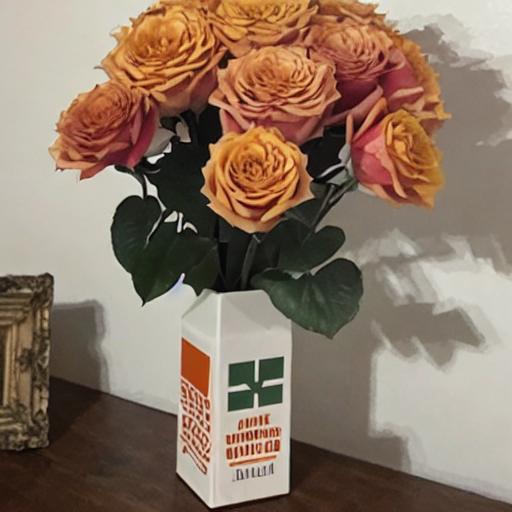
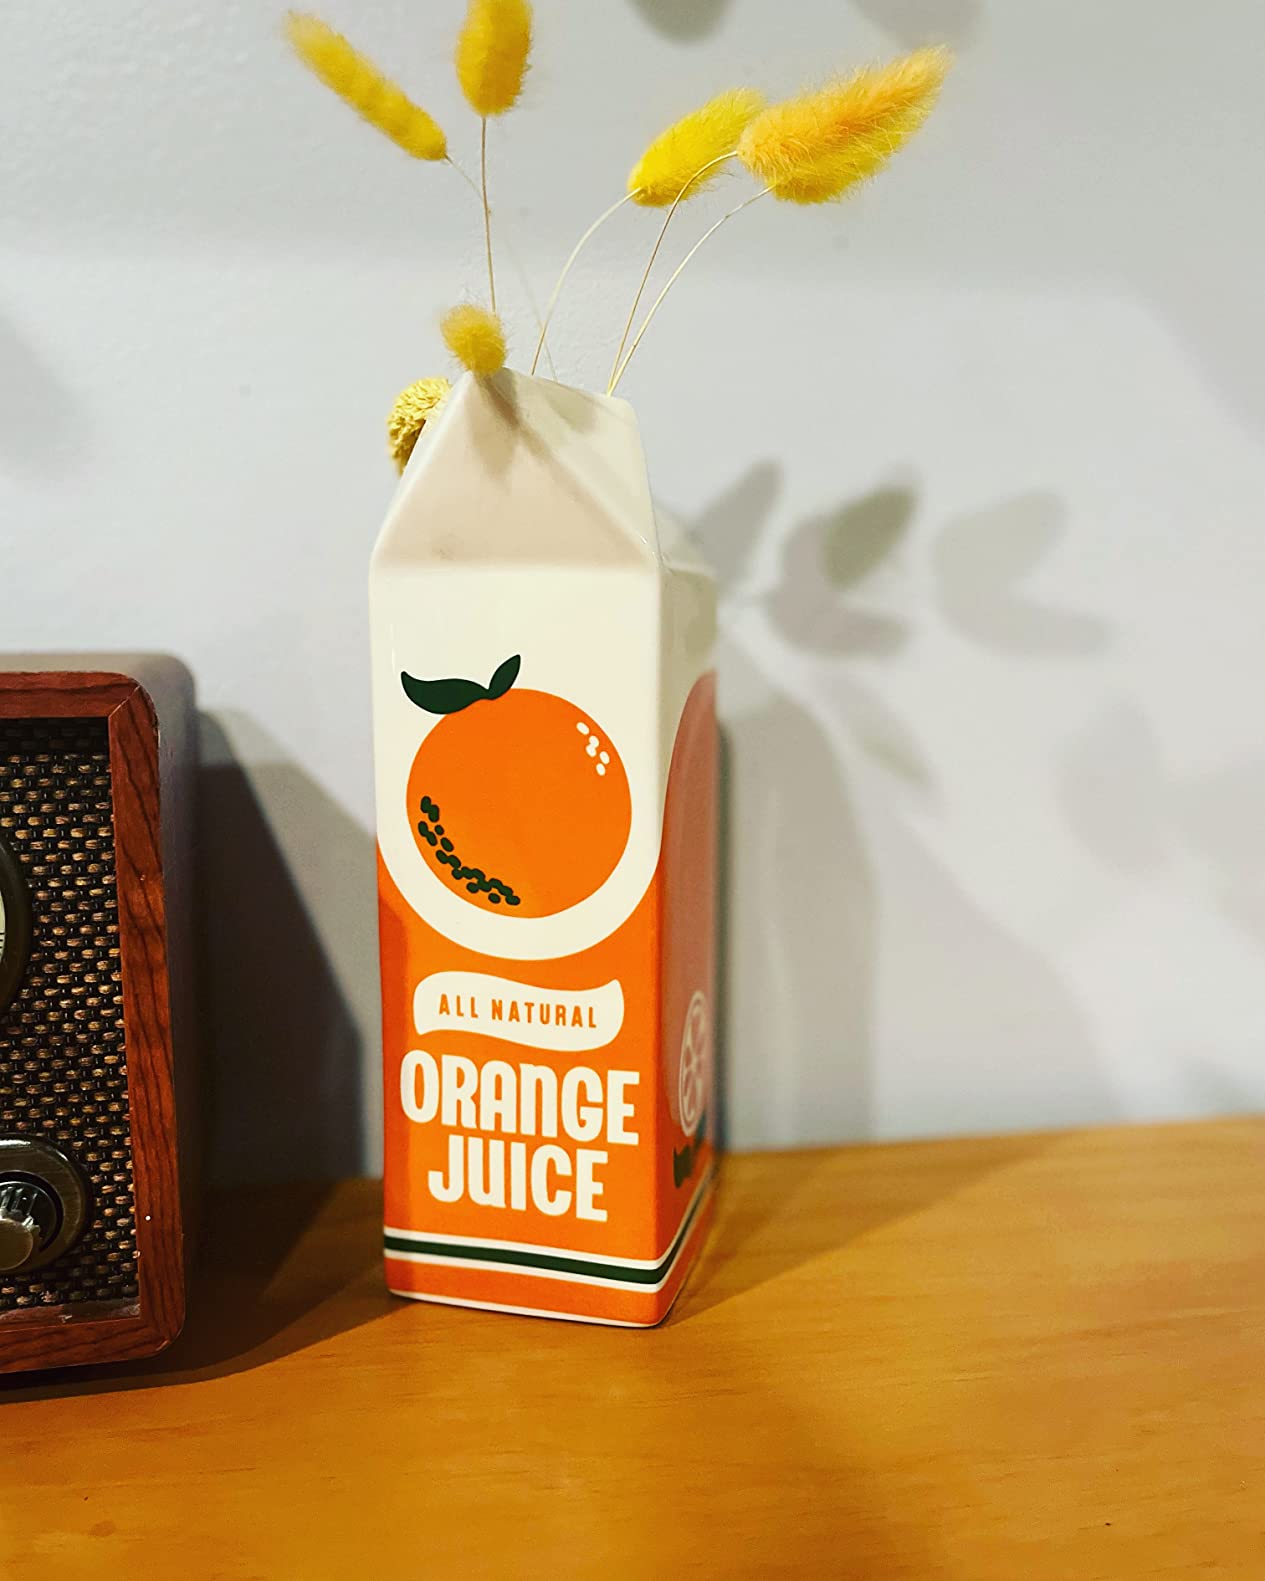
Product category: vase
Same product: no